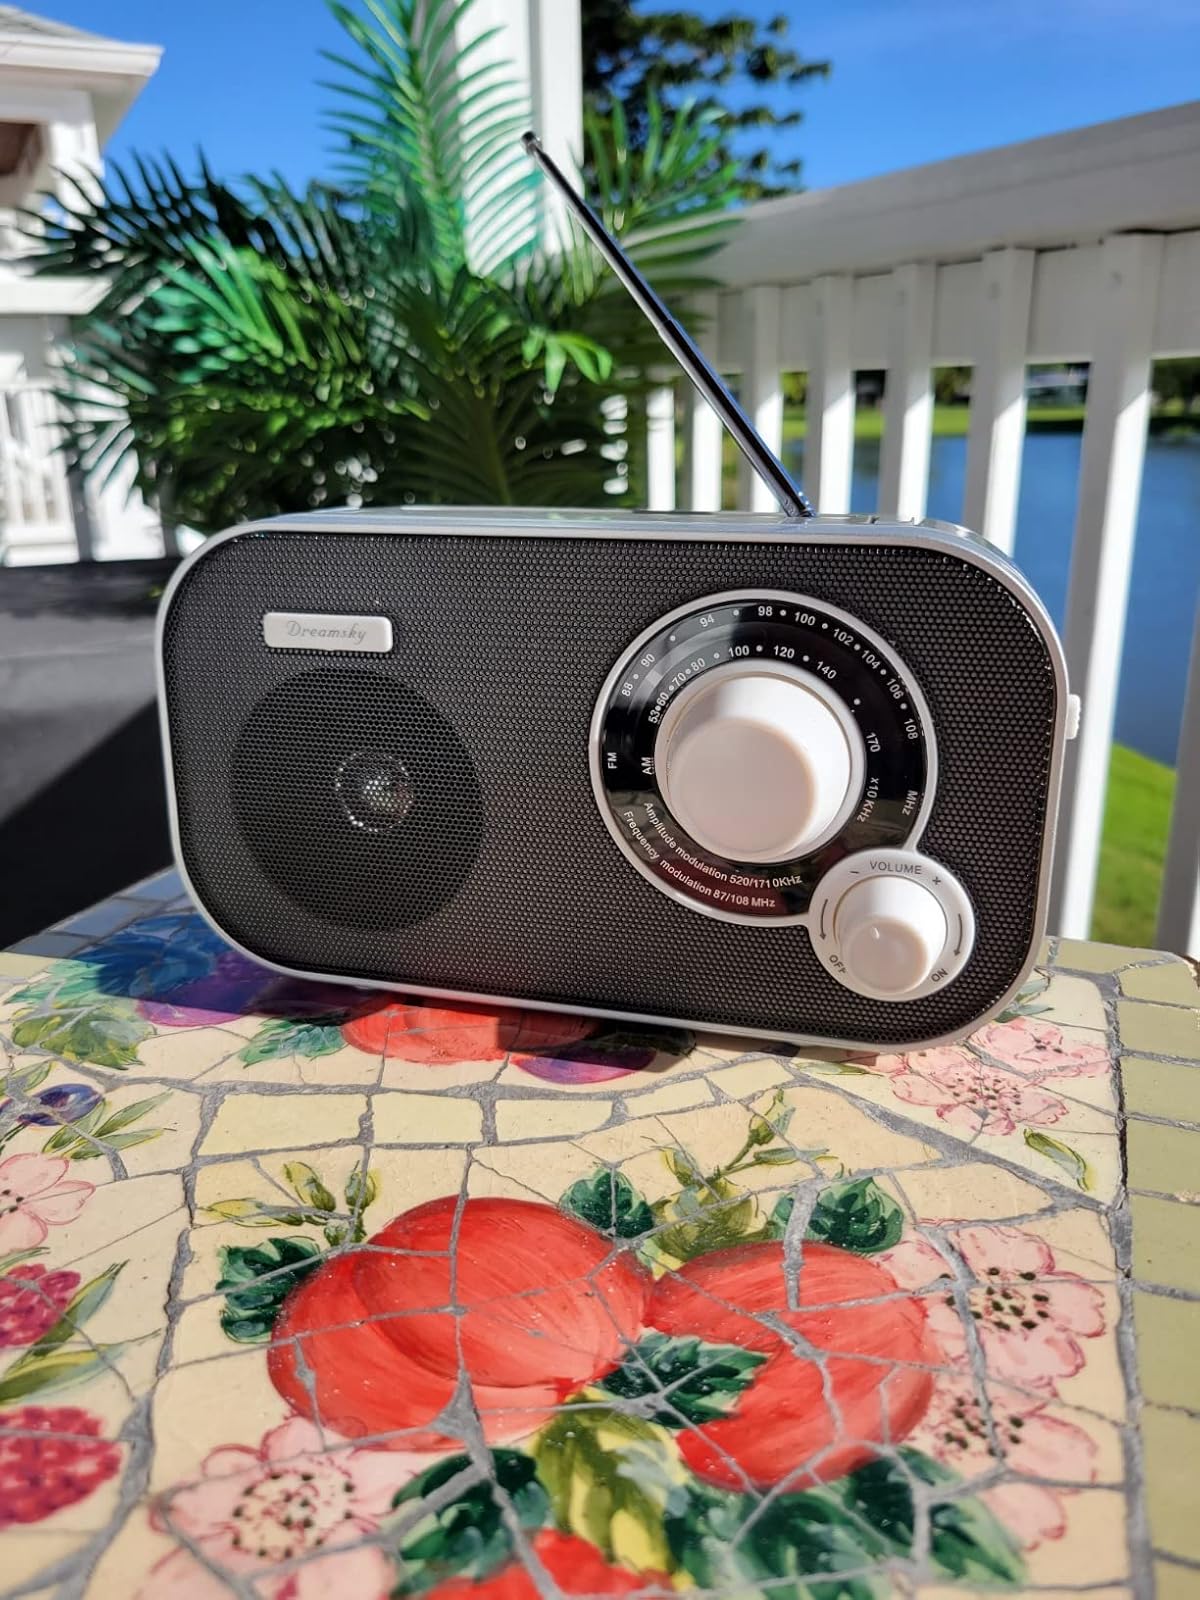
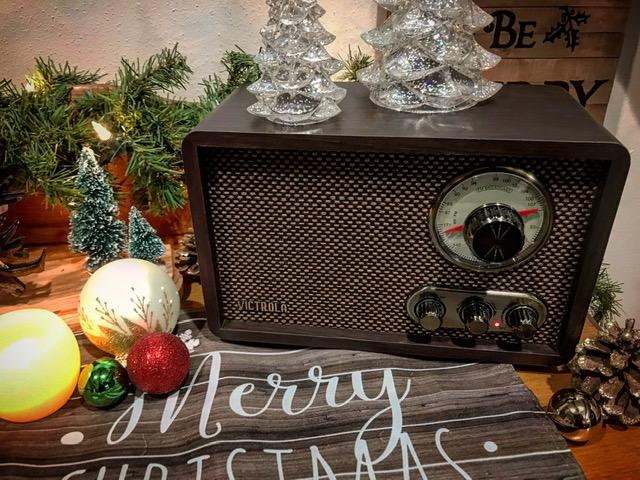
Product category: radio
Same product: no